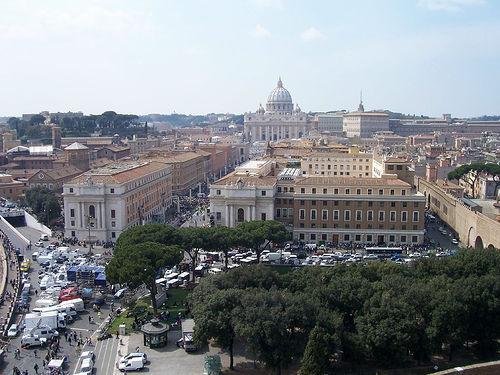
Weather: sun or clear